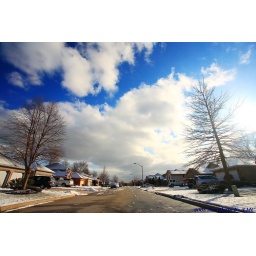
The street in front of my house look very beautiful with blue sky , white cloud and bare tree.